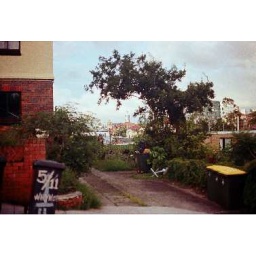
Banal Whynot St....but in the very centre of the frame is the West End library clock tower.